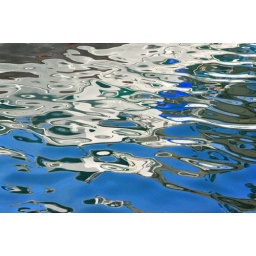
Traditional fishing boat reflected in the water of Zakynthos harbour, Greece.